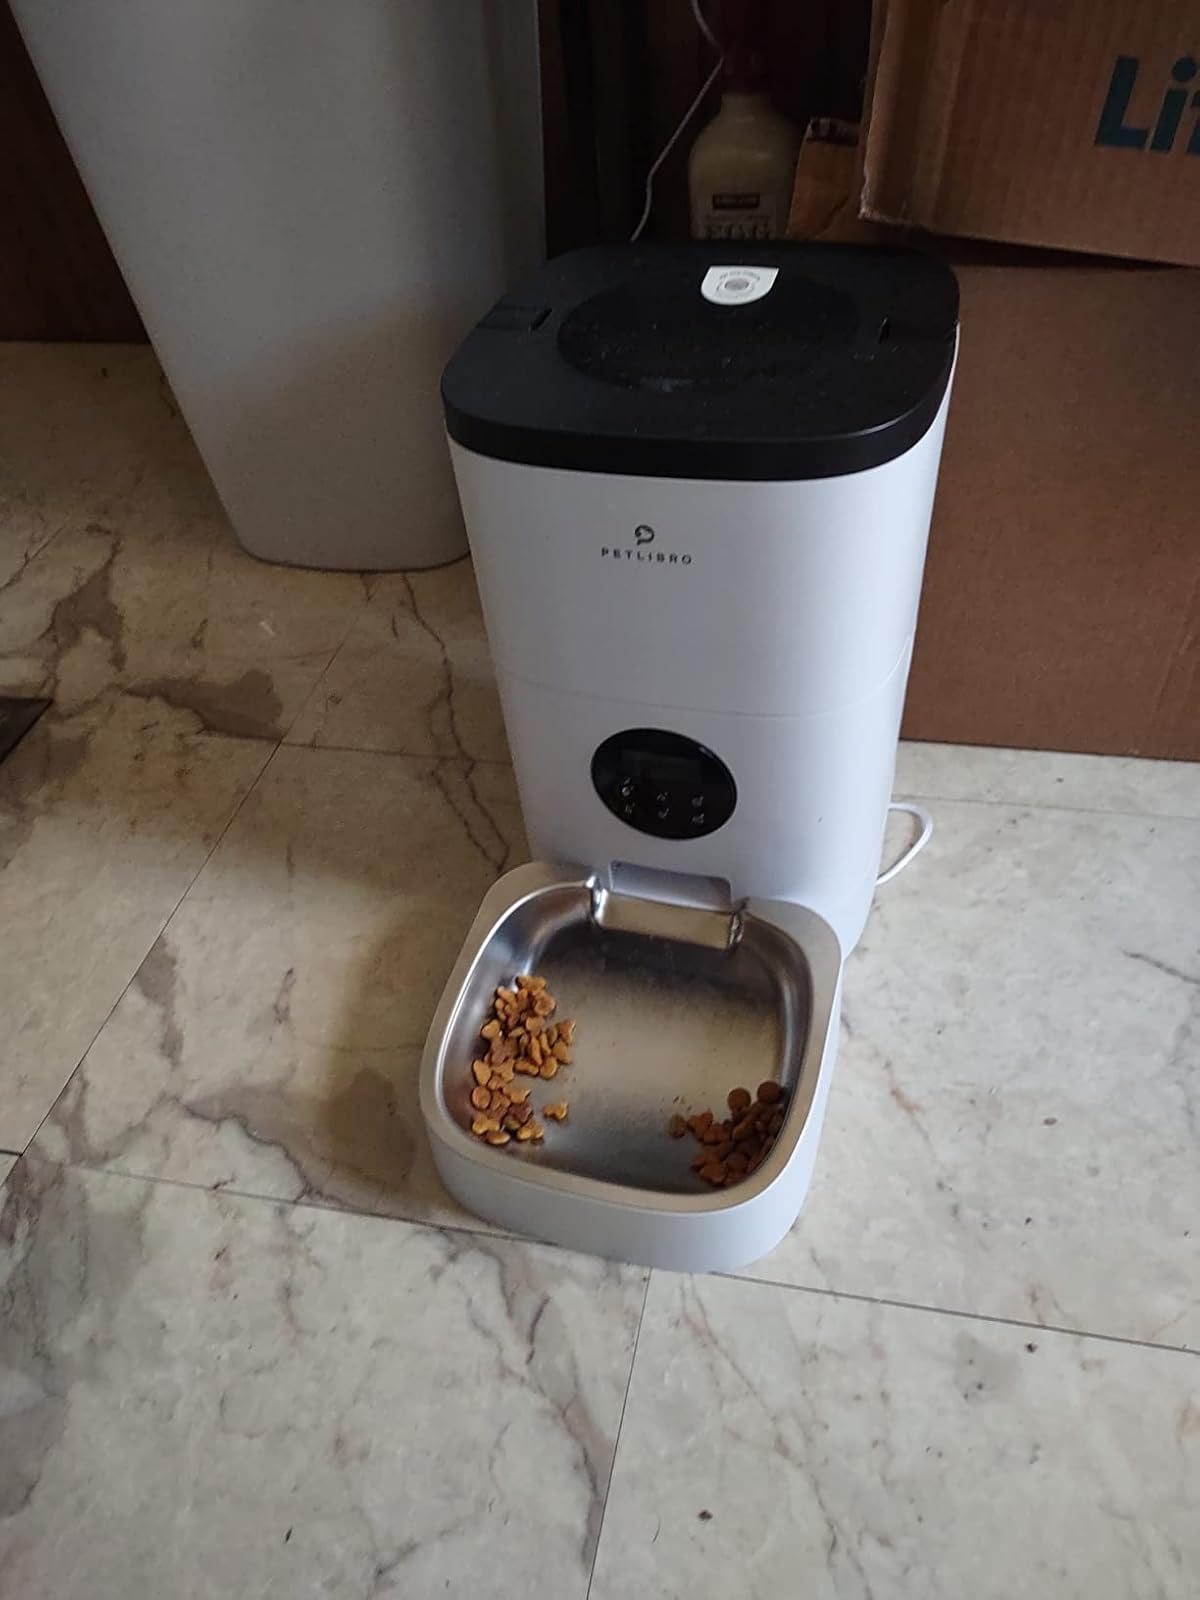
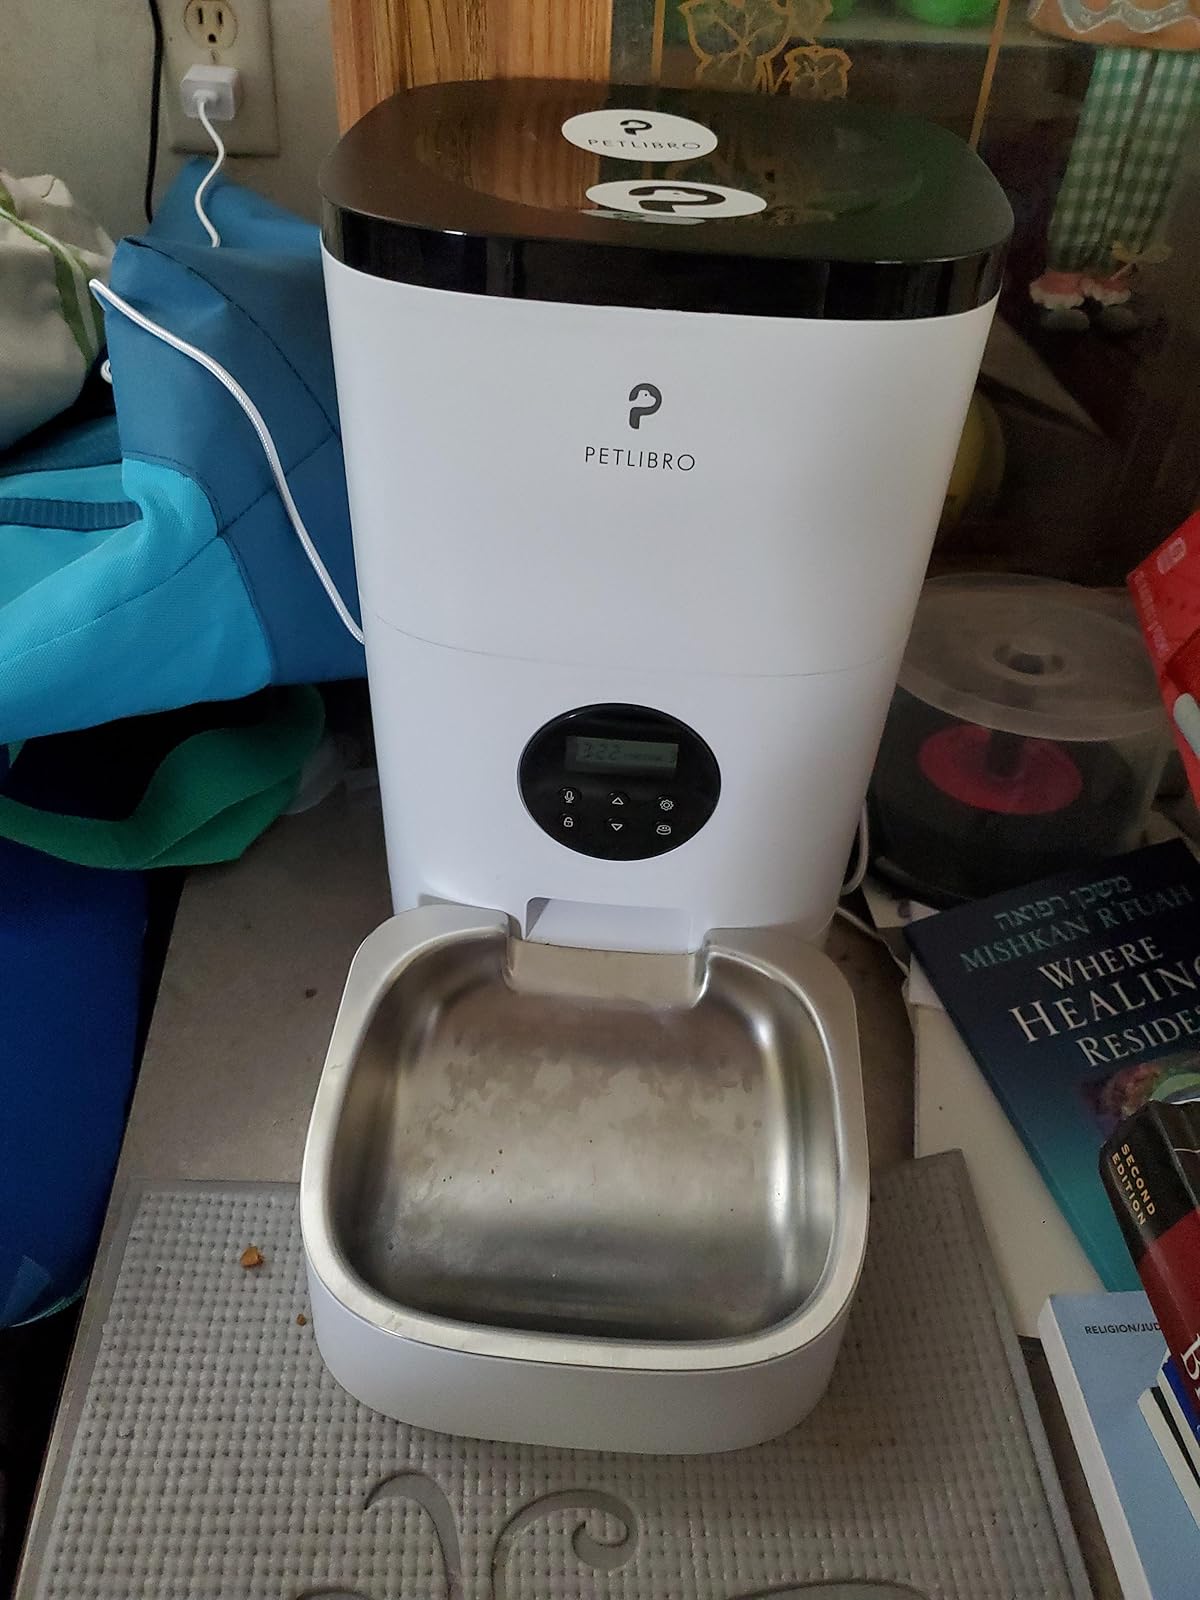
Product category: items_feeder
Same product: yes